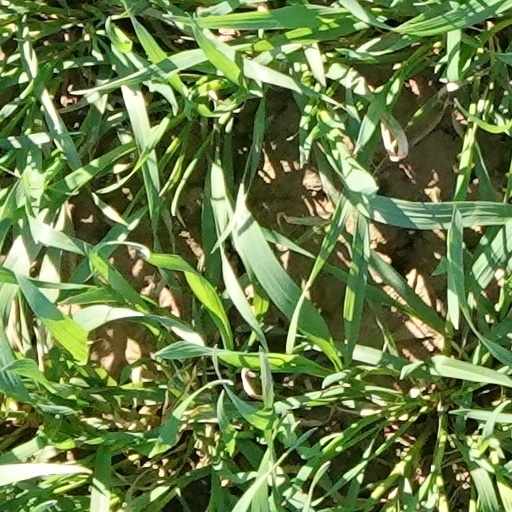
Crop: wheat